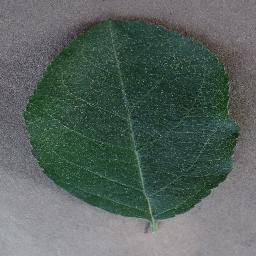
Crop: apple
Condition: healthy